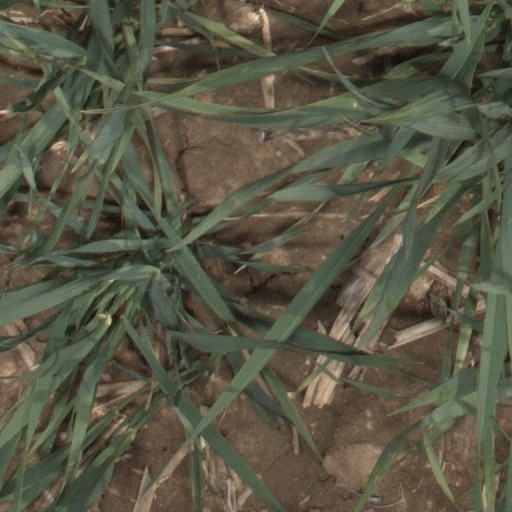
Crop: wheat